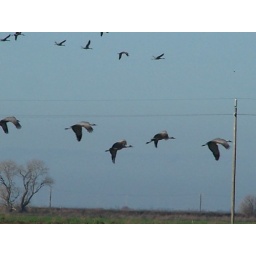
Some of a flock of twenty-four birds seen in an agricultural field just outside of Stockton, California.